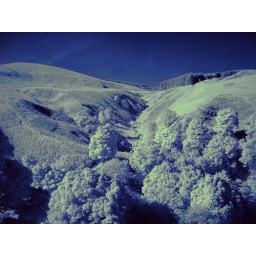
Hill view from castle roof in infrared